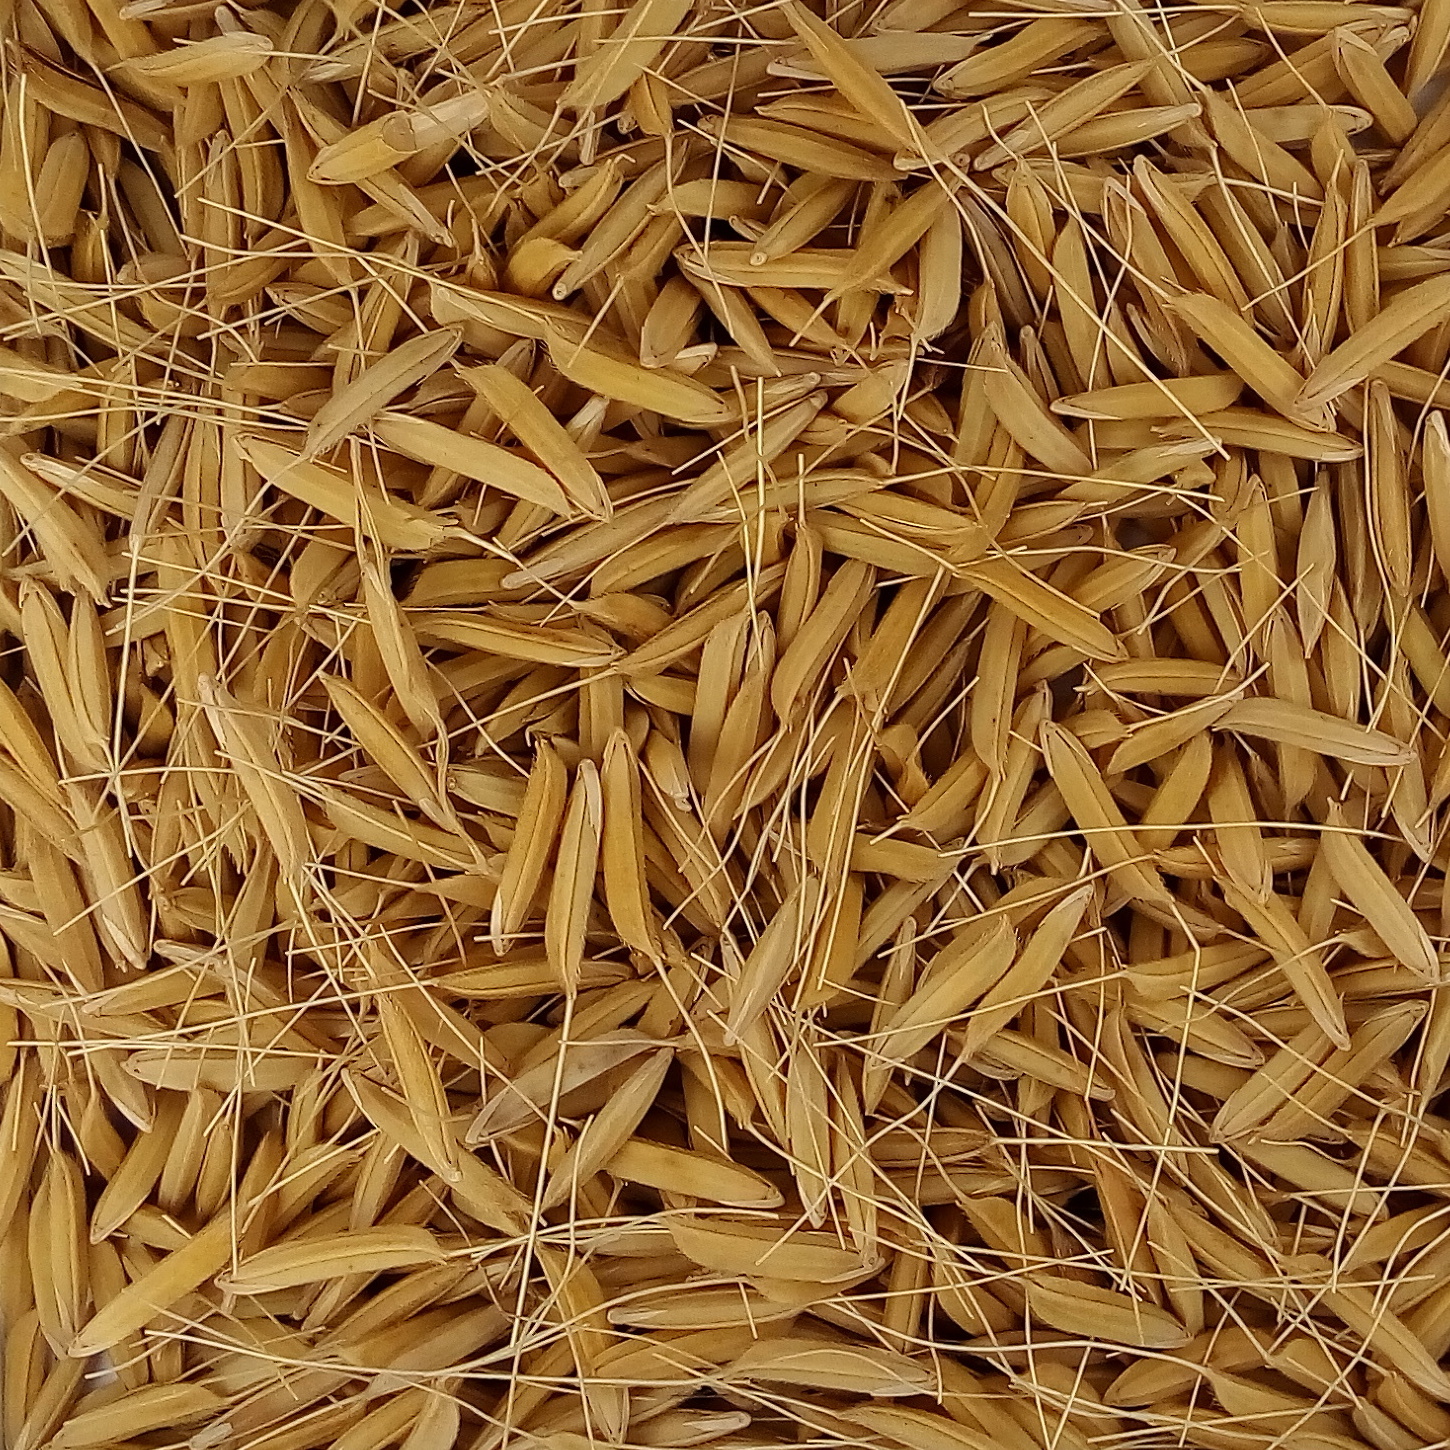
Rice seed variety: 1637